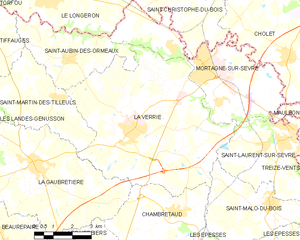
Carte des communes françaises La Verrie
La Verrie est une ancienne commune française située dans le département de la Vendée en région Pays de la Loire, ses habitants sont les Verriais et les Verriaises. Au début de l'année 2019, la commune fusionne avec Chambretaud pour former Chanverrie.